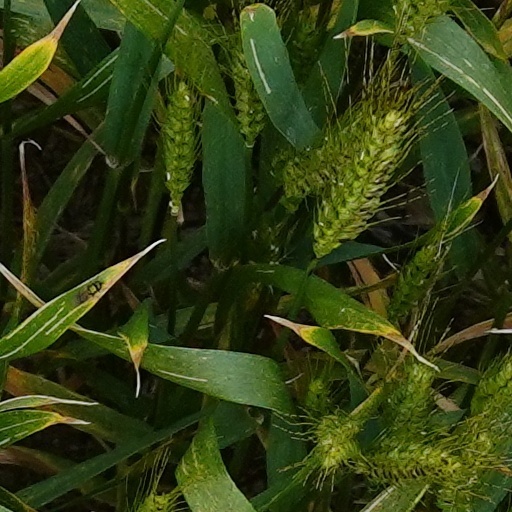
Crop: wheat